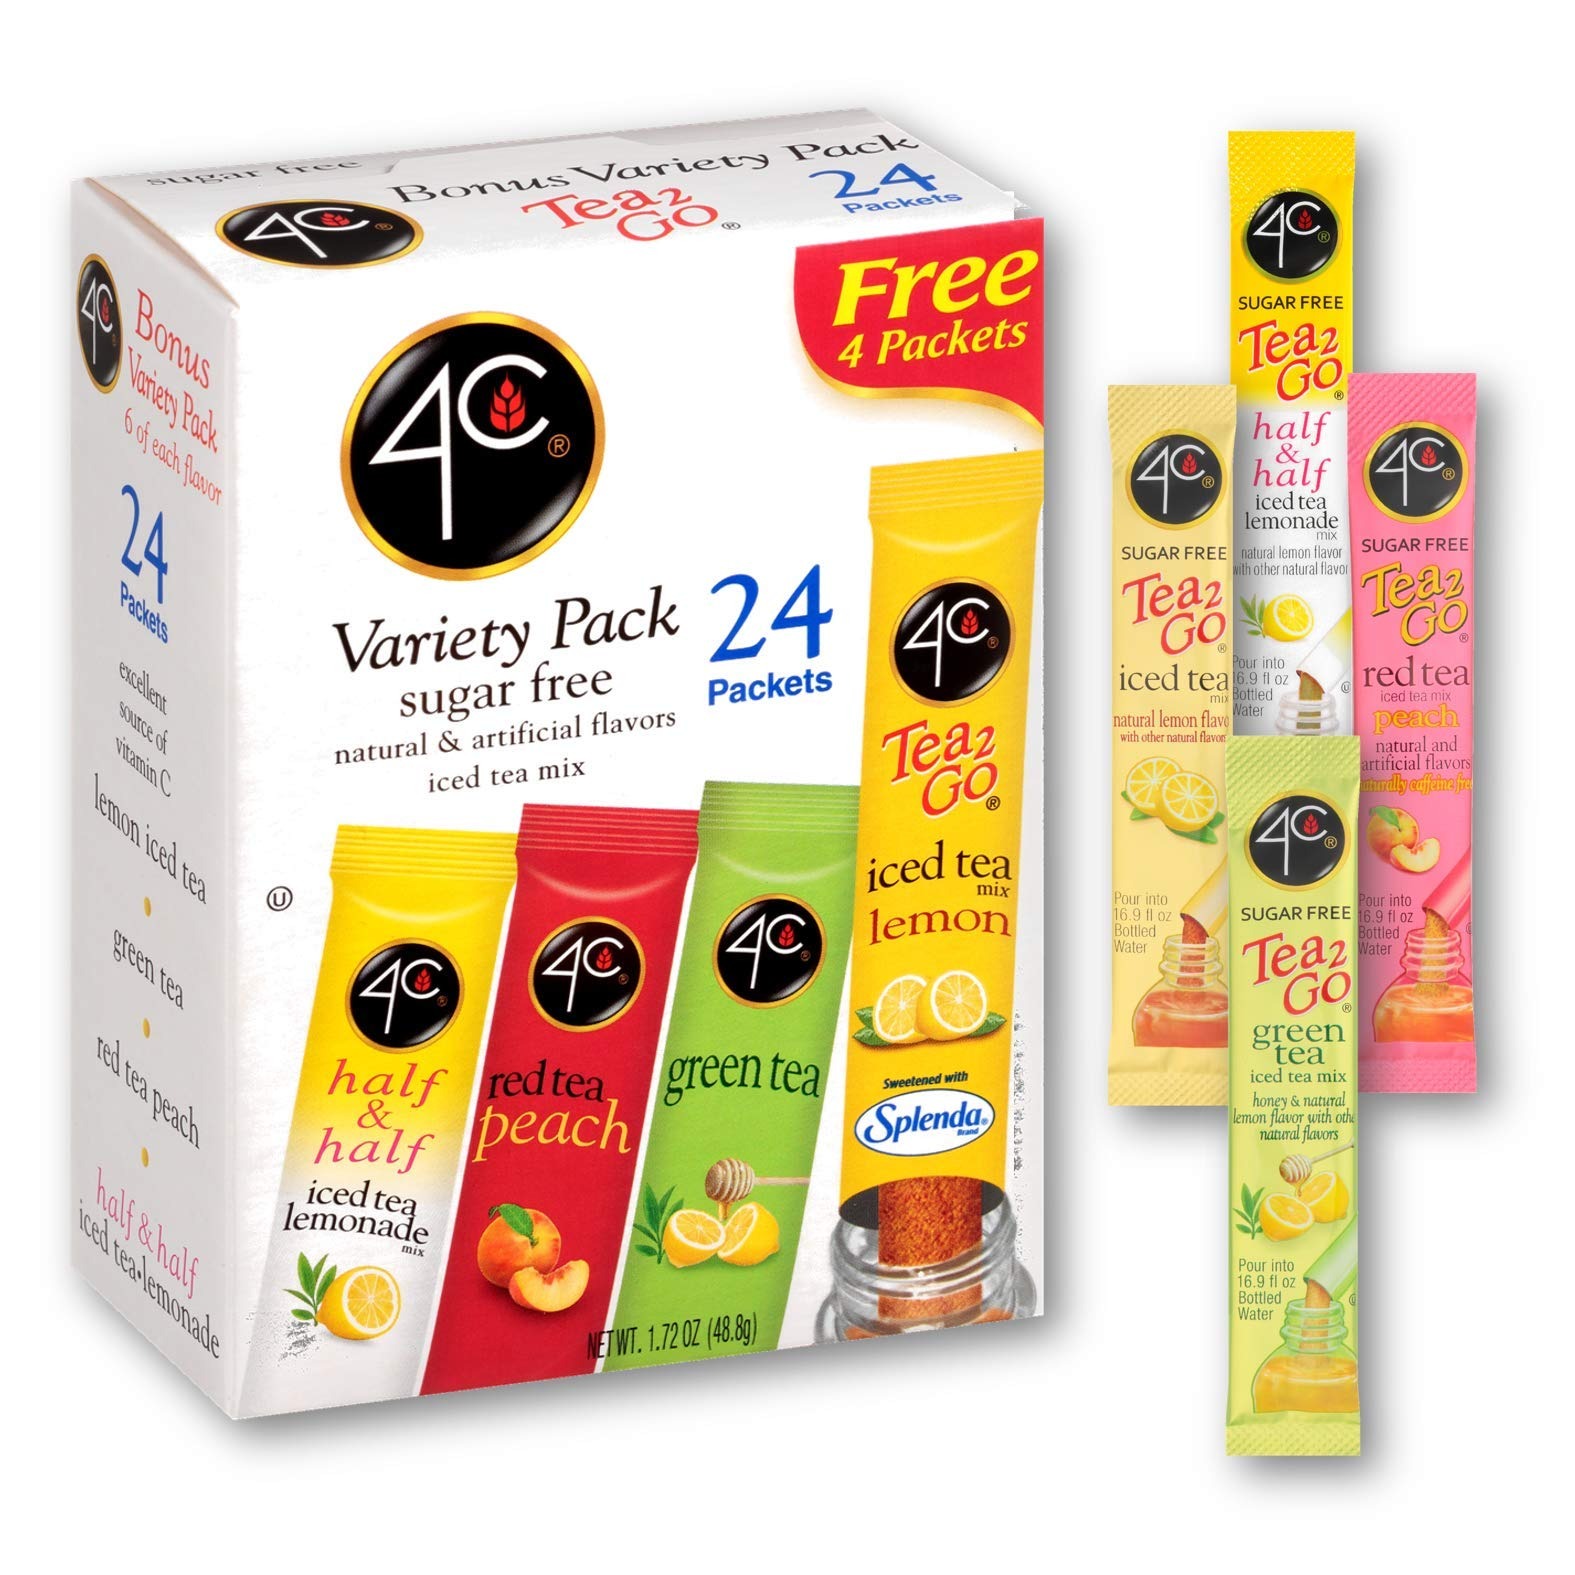
Item Name: 4C Totally Light Tea 2 Go Bonus Variety Pack Ice Tea Mix, 24-Count Boxes (Pack of 3)
Bullet Point 1: Pack of three, 24-counts per unit (total of 72 counts)
Bullet Point 2: Contains 100% of Daily Value of vitamin C required
Bullet Point 3: Sugar free; zero calories
Bullet Point 4: Kosher certified
Bullet Point 5: Naturally and artificially flavored
Value: 5.16
Unit: Ounce

Price: 21.5